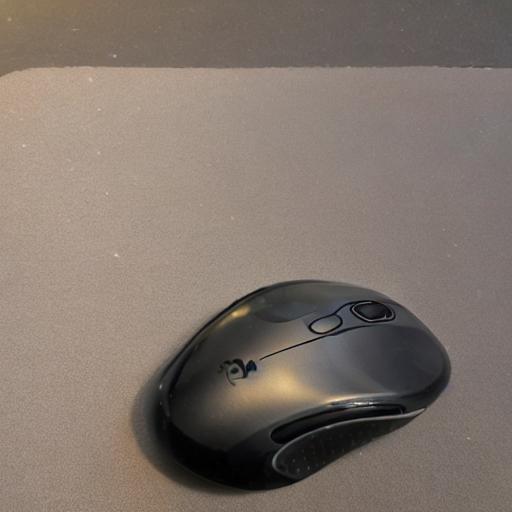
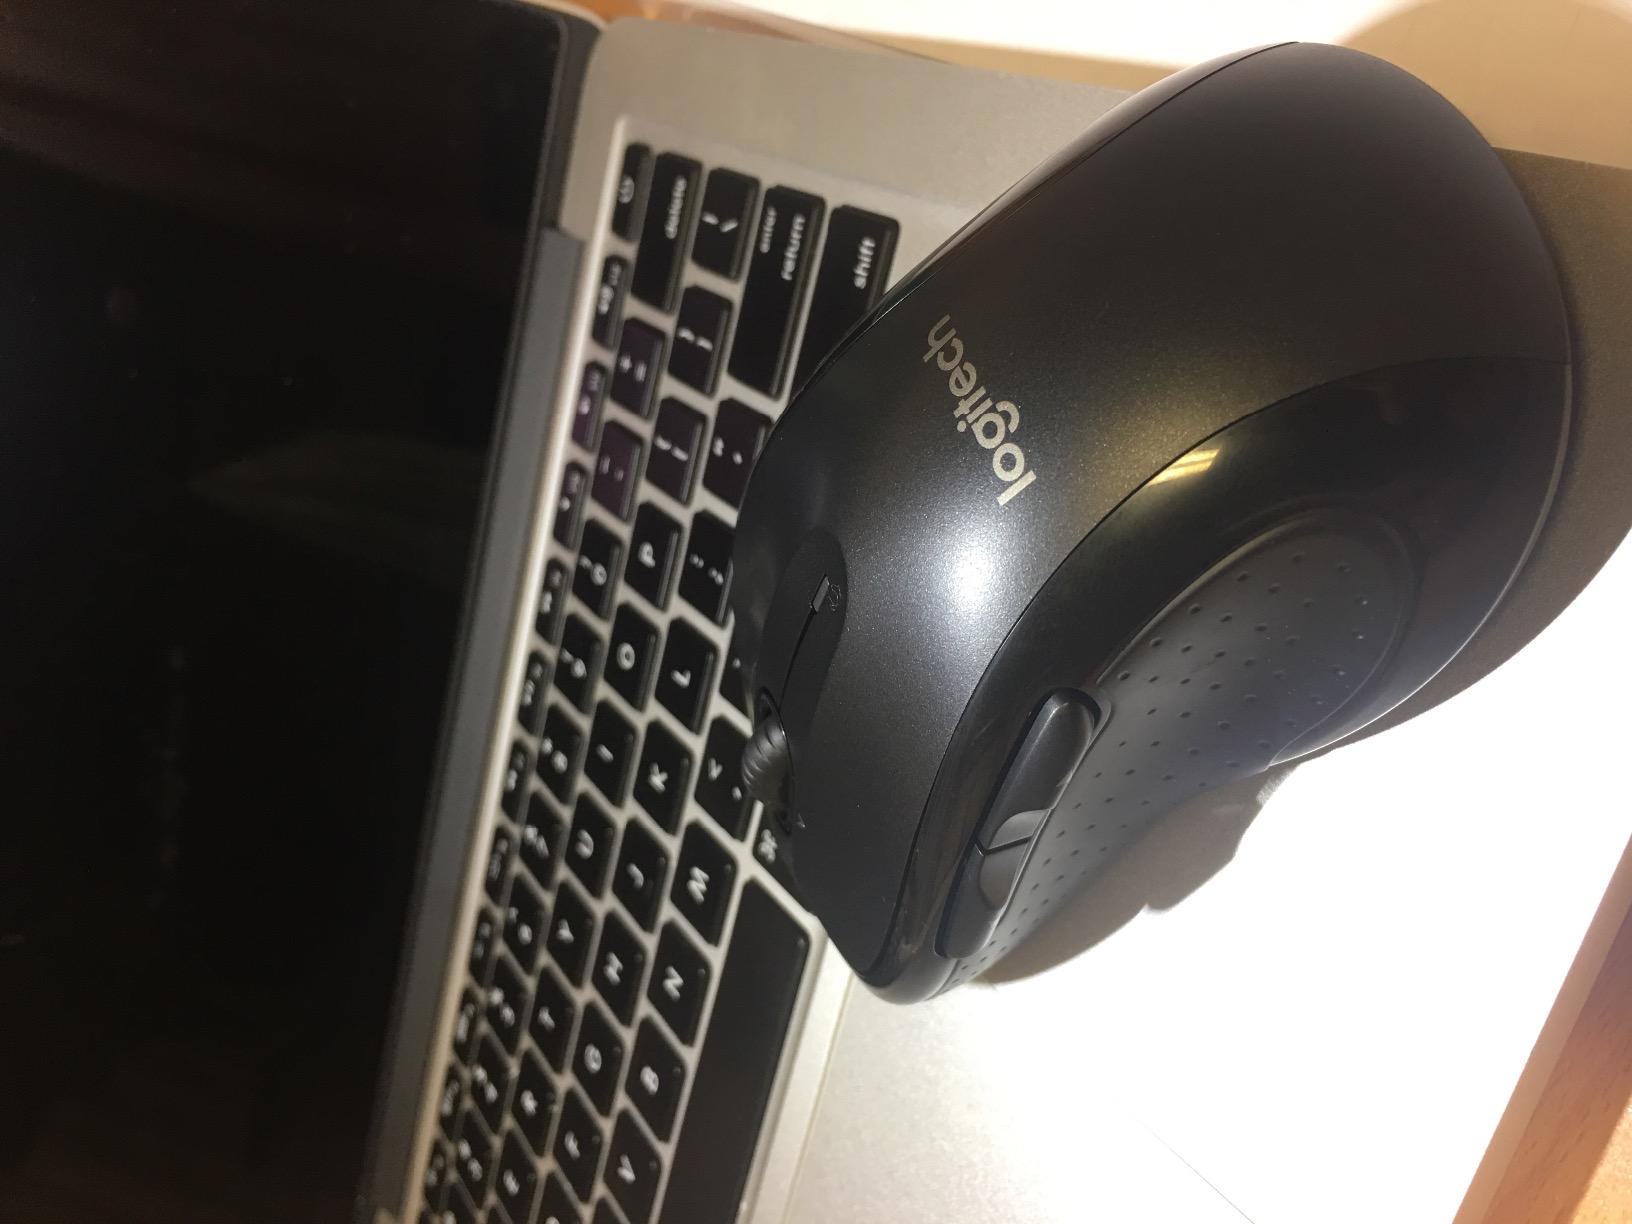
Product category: mouse
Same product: no